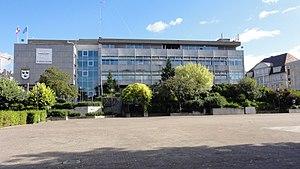
Alsace, Bas-Rhin, Schiltigheim, Hôtel de Ville (1969), 110 route de Bischwiller. This building is indexed in the Base Mérimée, a database of architectural heritage maintained by the French Ministry of Culture,
Schiltigheim [ ʃiltigaɪm] est une commune française située dans le département du Bas-Rhin, en région Grand Est.